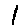
Label: 1